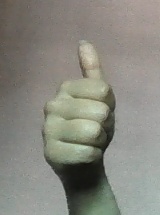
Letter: aleff